Arena District

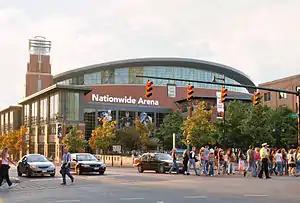
Nationwide Arena

The namesake of Arena District, Nationwide Arena was completed in 2000 and is the home of the Columbus Blue Jackets NHL hockey team, who is also the primary tenant. Nationwide Arena has a seating capacity of 18,500 for hockey, 19,500 for basketball and 20,000 for concerts. It has also hosted NCAA Men's and Women's Basketball National Championship Regional games, NCAA Men's Ice Hockey games, Ohio State University Fall Semester Convocation, performance events and concerts ranging from Taylor Swift to Disney on Ice.